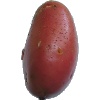
Label: Potato Red Washed 1